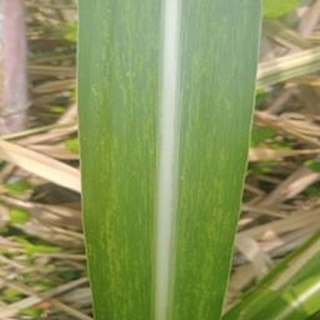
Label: sugarcane_mosaic